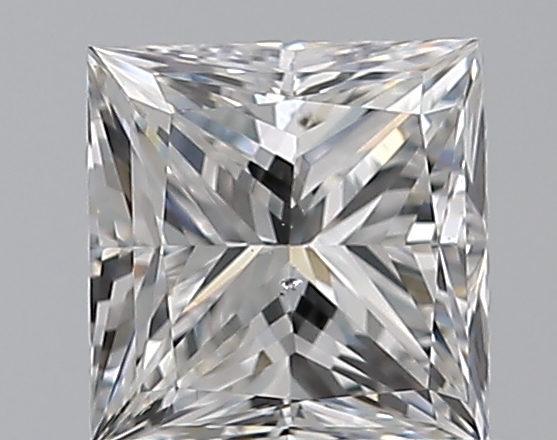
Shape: princess
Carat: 0.72
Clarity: SI1
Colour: E
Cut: VG
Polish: EX
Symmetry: GD
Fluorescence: N
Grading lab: GIA
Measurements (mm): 4.89 x 4.75 x 3.61